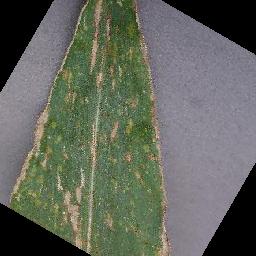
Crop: corn
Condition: (maize)_cercospora_spot_gray_spot